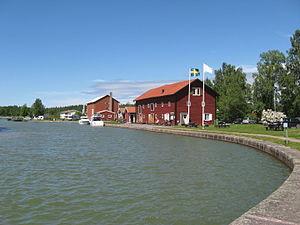
Lyrestad est une localité de Suède située dans la commune de Mariestad du comté de Västra Götaland. Elle couvre une superficie de 0,6 km². En 2010, elle compte 479 habitants.